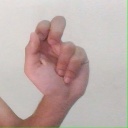
अक्षर: ढ